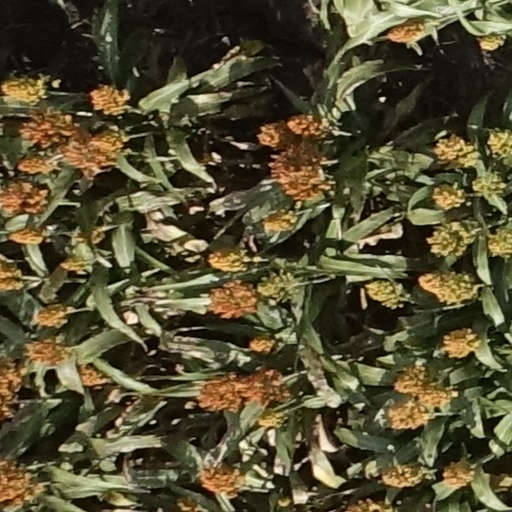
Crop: sorghum